Mount Elbert Gas Hydrate Site

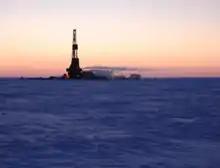
Image of the Mount Elbert drilling site from far

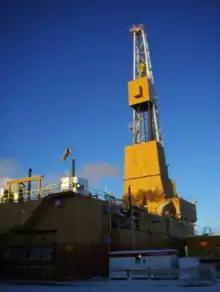
Image of the Mount Elbert drilling rig

The Mount Elbert Gas Hydrate Stratigraphic Test Well was drilled from an ice pad constructed to protect sensitive arctic tundra with drilling operations designed to verify the nature of one of fourteen gas hydrate prospects previously identified by the project within the Milne Point Unit. The Doyon 14 rig began drilling of the test well on February 3, 2007. Field operations included the acquisition of a full suite of Wireline logs, over 150 meters of continuous core, and formation pressure test data and concluded field operations on February 21, 2007. The well was drilled vertically to a depth of 914 meters below land surface. Subsequent analysis of the logging data confirmed the existence of a total of approximately 30.5 meters (100 ft) of combined 60-75% saturated gas hydrate-bearing sand in two distinct reservoirs. The hydrates in these sand-rich intervals in the North Slope region mainly occur as pore-filling material in sand reservoirs. Geochemical studies revealed the gas trapped in ANS hydrate accumulations is predominantly thermogenic methane that likely migrated upwards along faults and fractures into shallower reservoirs from the existing, deeper subsurface oil and natural gas accumulations of the North Slope region. The combined scientific results of the field program are reported in the February 2011 (Volume 28, Number 2) issue of Elsevier's Journal of Marine and Petroleum Geology.